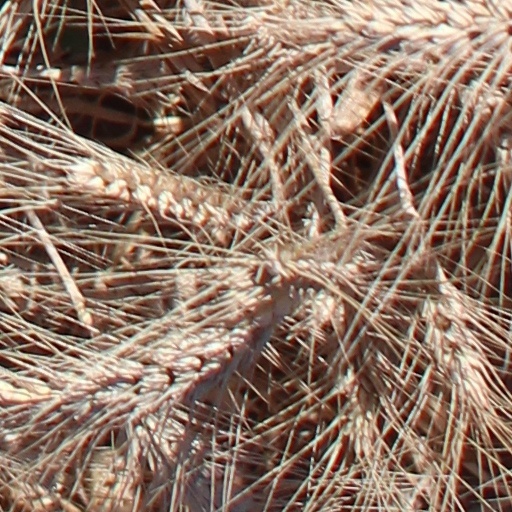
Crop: wheat